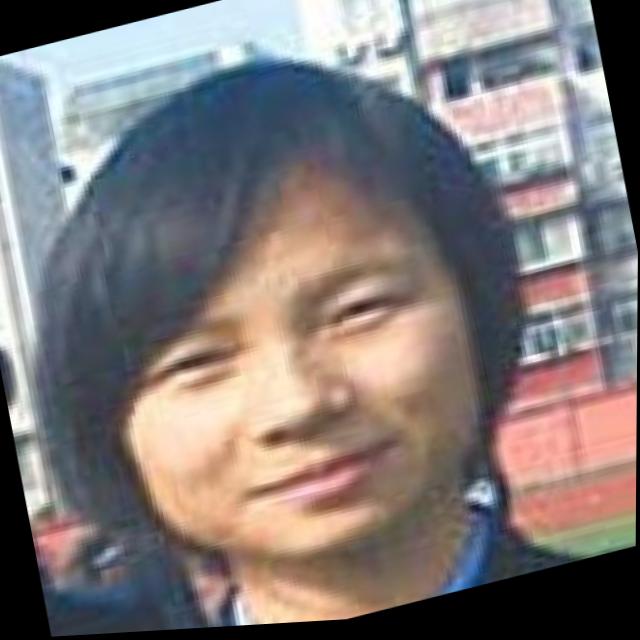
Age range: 13-20